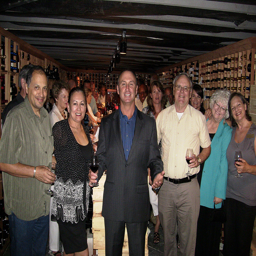
There are a lot if people standing smiling together
Lots of people posing for a photo at a social gathering.
A group of people smiling for a picture together.
a group of people standing around a wine cellar while holding filled wine glasses
A group of people standing next to each other.